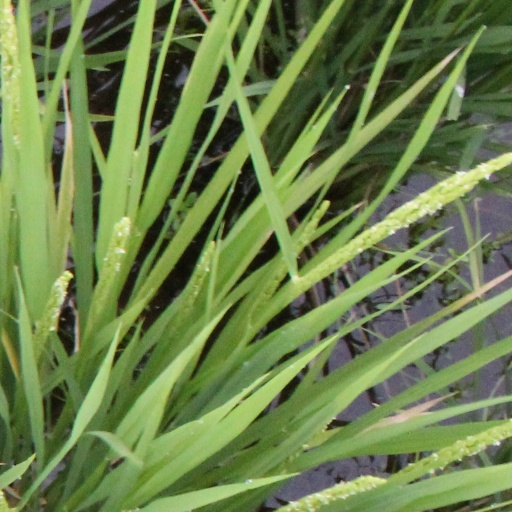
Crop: rice